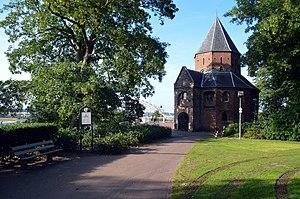
Nimègue est une ville de 172 000 habitants, située dans l'est des Pays-Bas, près de la frontière allemande. Nimègue se situe au sud-est de la province de Gueldre, dont elle fait partie, et est proche de la frontière avec les provinces de Brabant-Septentrional et Limbourg. C'est la plus ancienne ville des Pays-Bas, ancien camp romain. Nimègue fait partie de l'eurorégion Rhin-Waal créée en 1973, et à cheval sur l'Allemagne et les Pays-Bas.